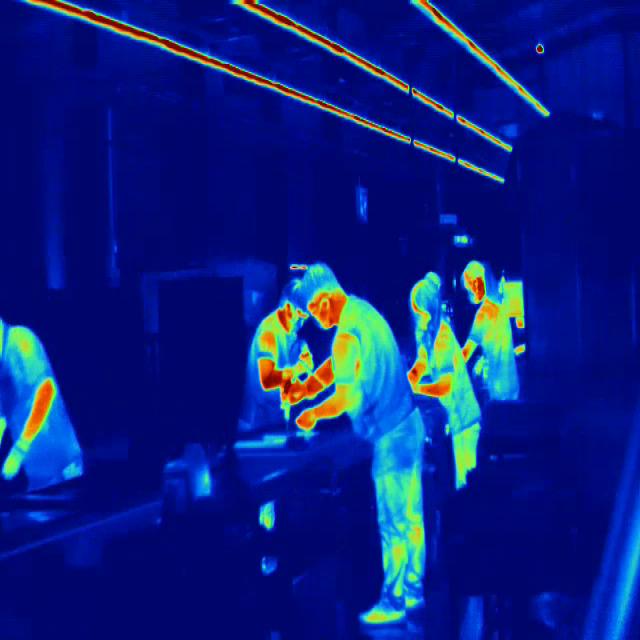
Detected objects:
label: person
label: person
label: person
label: person
label: person